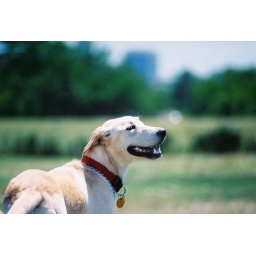
She looks thrilled to be at the dog park. This photo was taken by our son Ben.